Louis Levey Mansion

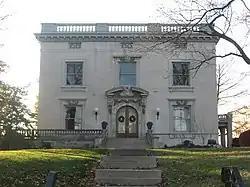
Louis Levey Mansion, November 2010

Louis Levey Mansion, also known as the Pilgrim Life Insurance Company Building, is a historic home located at Indianapolis, Indiana. It was built in 1905, and is a two-story, Italian Renaissance style limestone dwelling consisting of a three-bay-by-four-bay main block with a one-bay-by-two-bay rear block. It has a semicircular bay on the rear facade. The front facade features a round arched entrance flanked by pilasters and the roof is ringed by a balustrade. The house was converted for commercial uses in the 1950s.